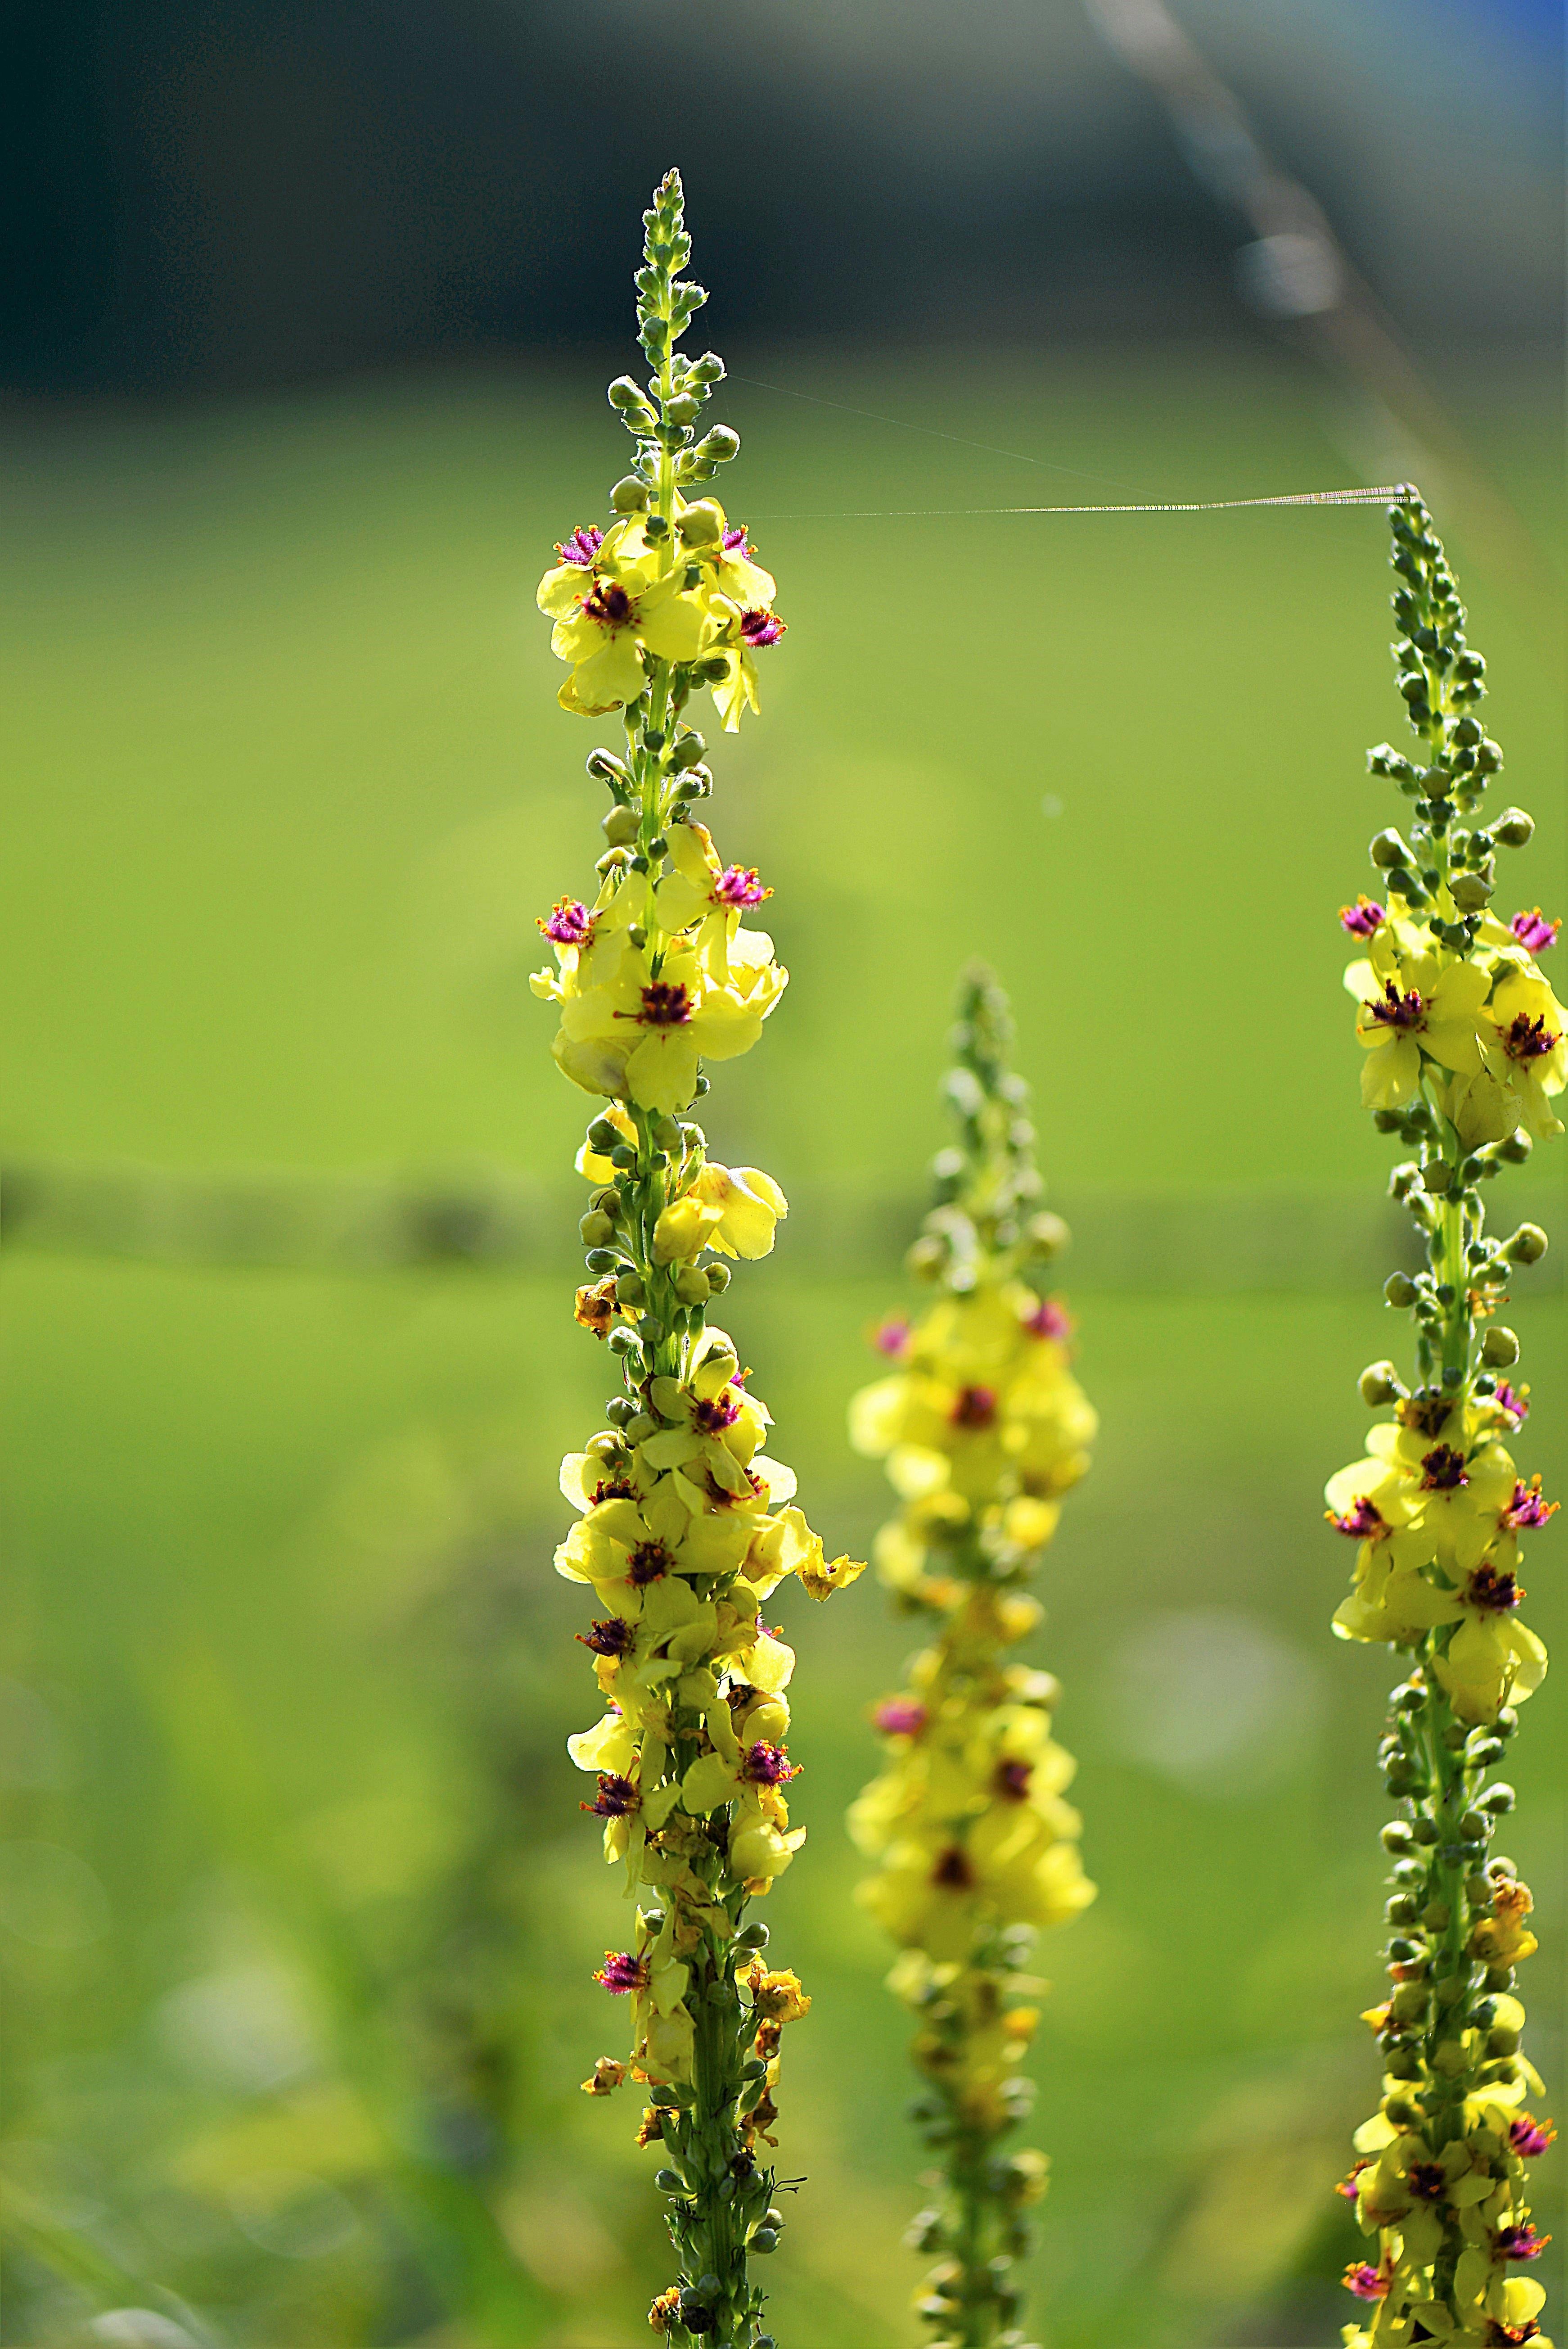
nature, blossom, plant, leaf, flower, green, herb, botany, yellow, flora, wildflower, flowers, shrub, macro photography, flowering plant, mullein, verbascum, annual plant, grass family, plant stem, land plant